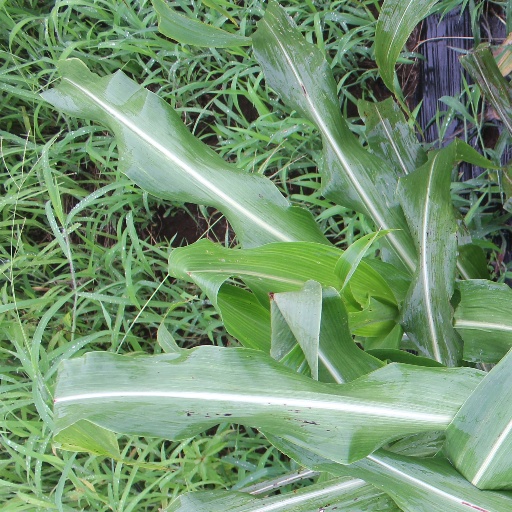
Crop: sorghum